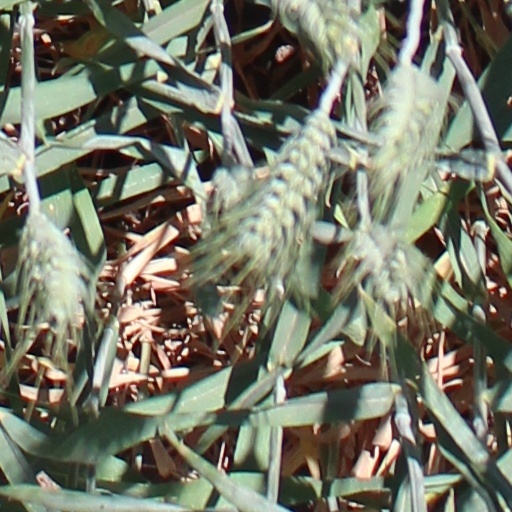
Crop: wheat